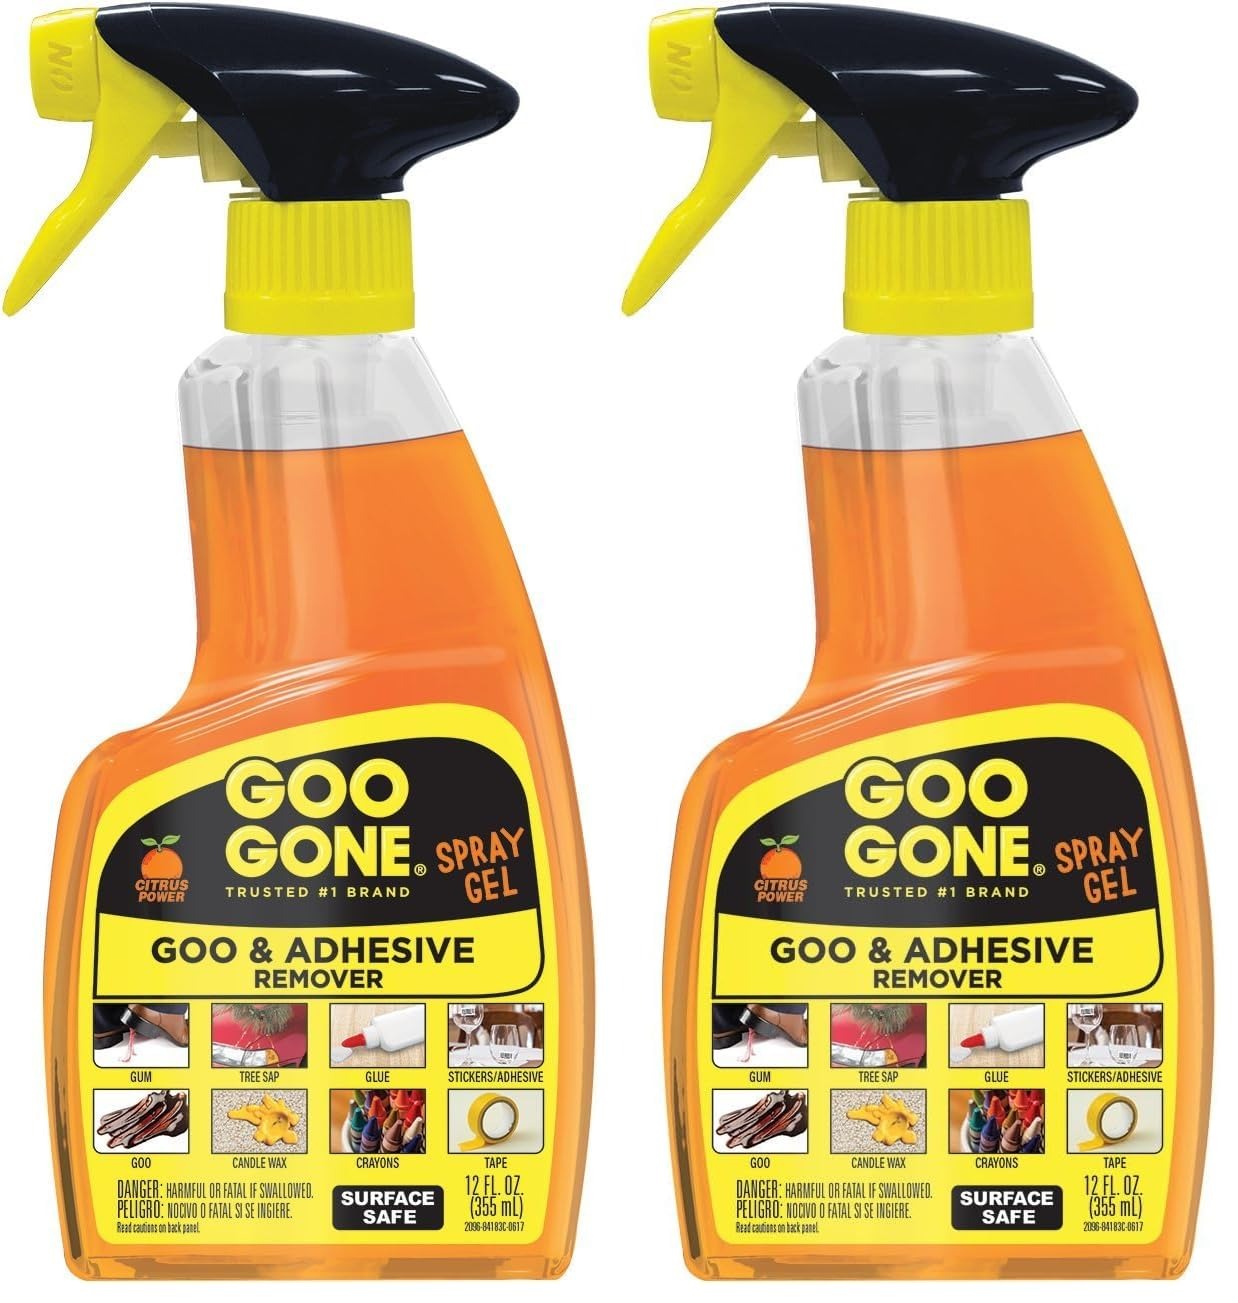
Item Name: Goo Gone Adhesive Remover Original Spray Gel - Removes Chewing Gum, Grease, Tar, Stickers, Labels, Tape Residue, Oil, Blood, Lipstick, Mascara, Shoe Polish, Crayon - 12 Ounce (Pack of 2)
Bullet Point 1: Clinging Spray Gel Formula - For adhesive removal on vertical surfaces, there’s no better option than Goo Gone Spray Gel which is specifically formulated to cling to goo on vertical surfaces giving the product time to break down the adhesive.
Bullet Point 2: Safely Remove Goo from your Surfaces - The surface-safe formula removes the goo without harming your surface, so you don't lose the finish, strip away the paint or incur damage while removing a sticky mess. Formulated with citrus cleaning agents and a pleasant citrus scent.
Bullet Point 3: Trusted #1 Brand for Removing Gooey Messes – Try it on gum, crayon, tape residue, glue, pen and much, much more
Bullet Point 4: Drip-free is the Way to Be - Goo Gone Spray Gel clings to stains and sticky messes while protecting the surface below.
Bullet Point 5: Read the reviews to learn even more about what Goo Gone Spray Gel works on
Value: 24.0
Unit: Fl Oz

Price: 6.28